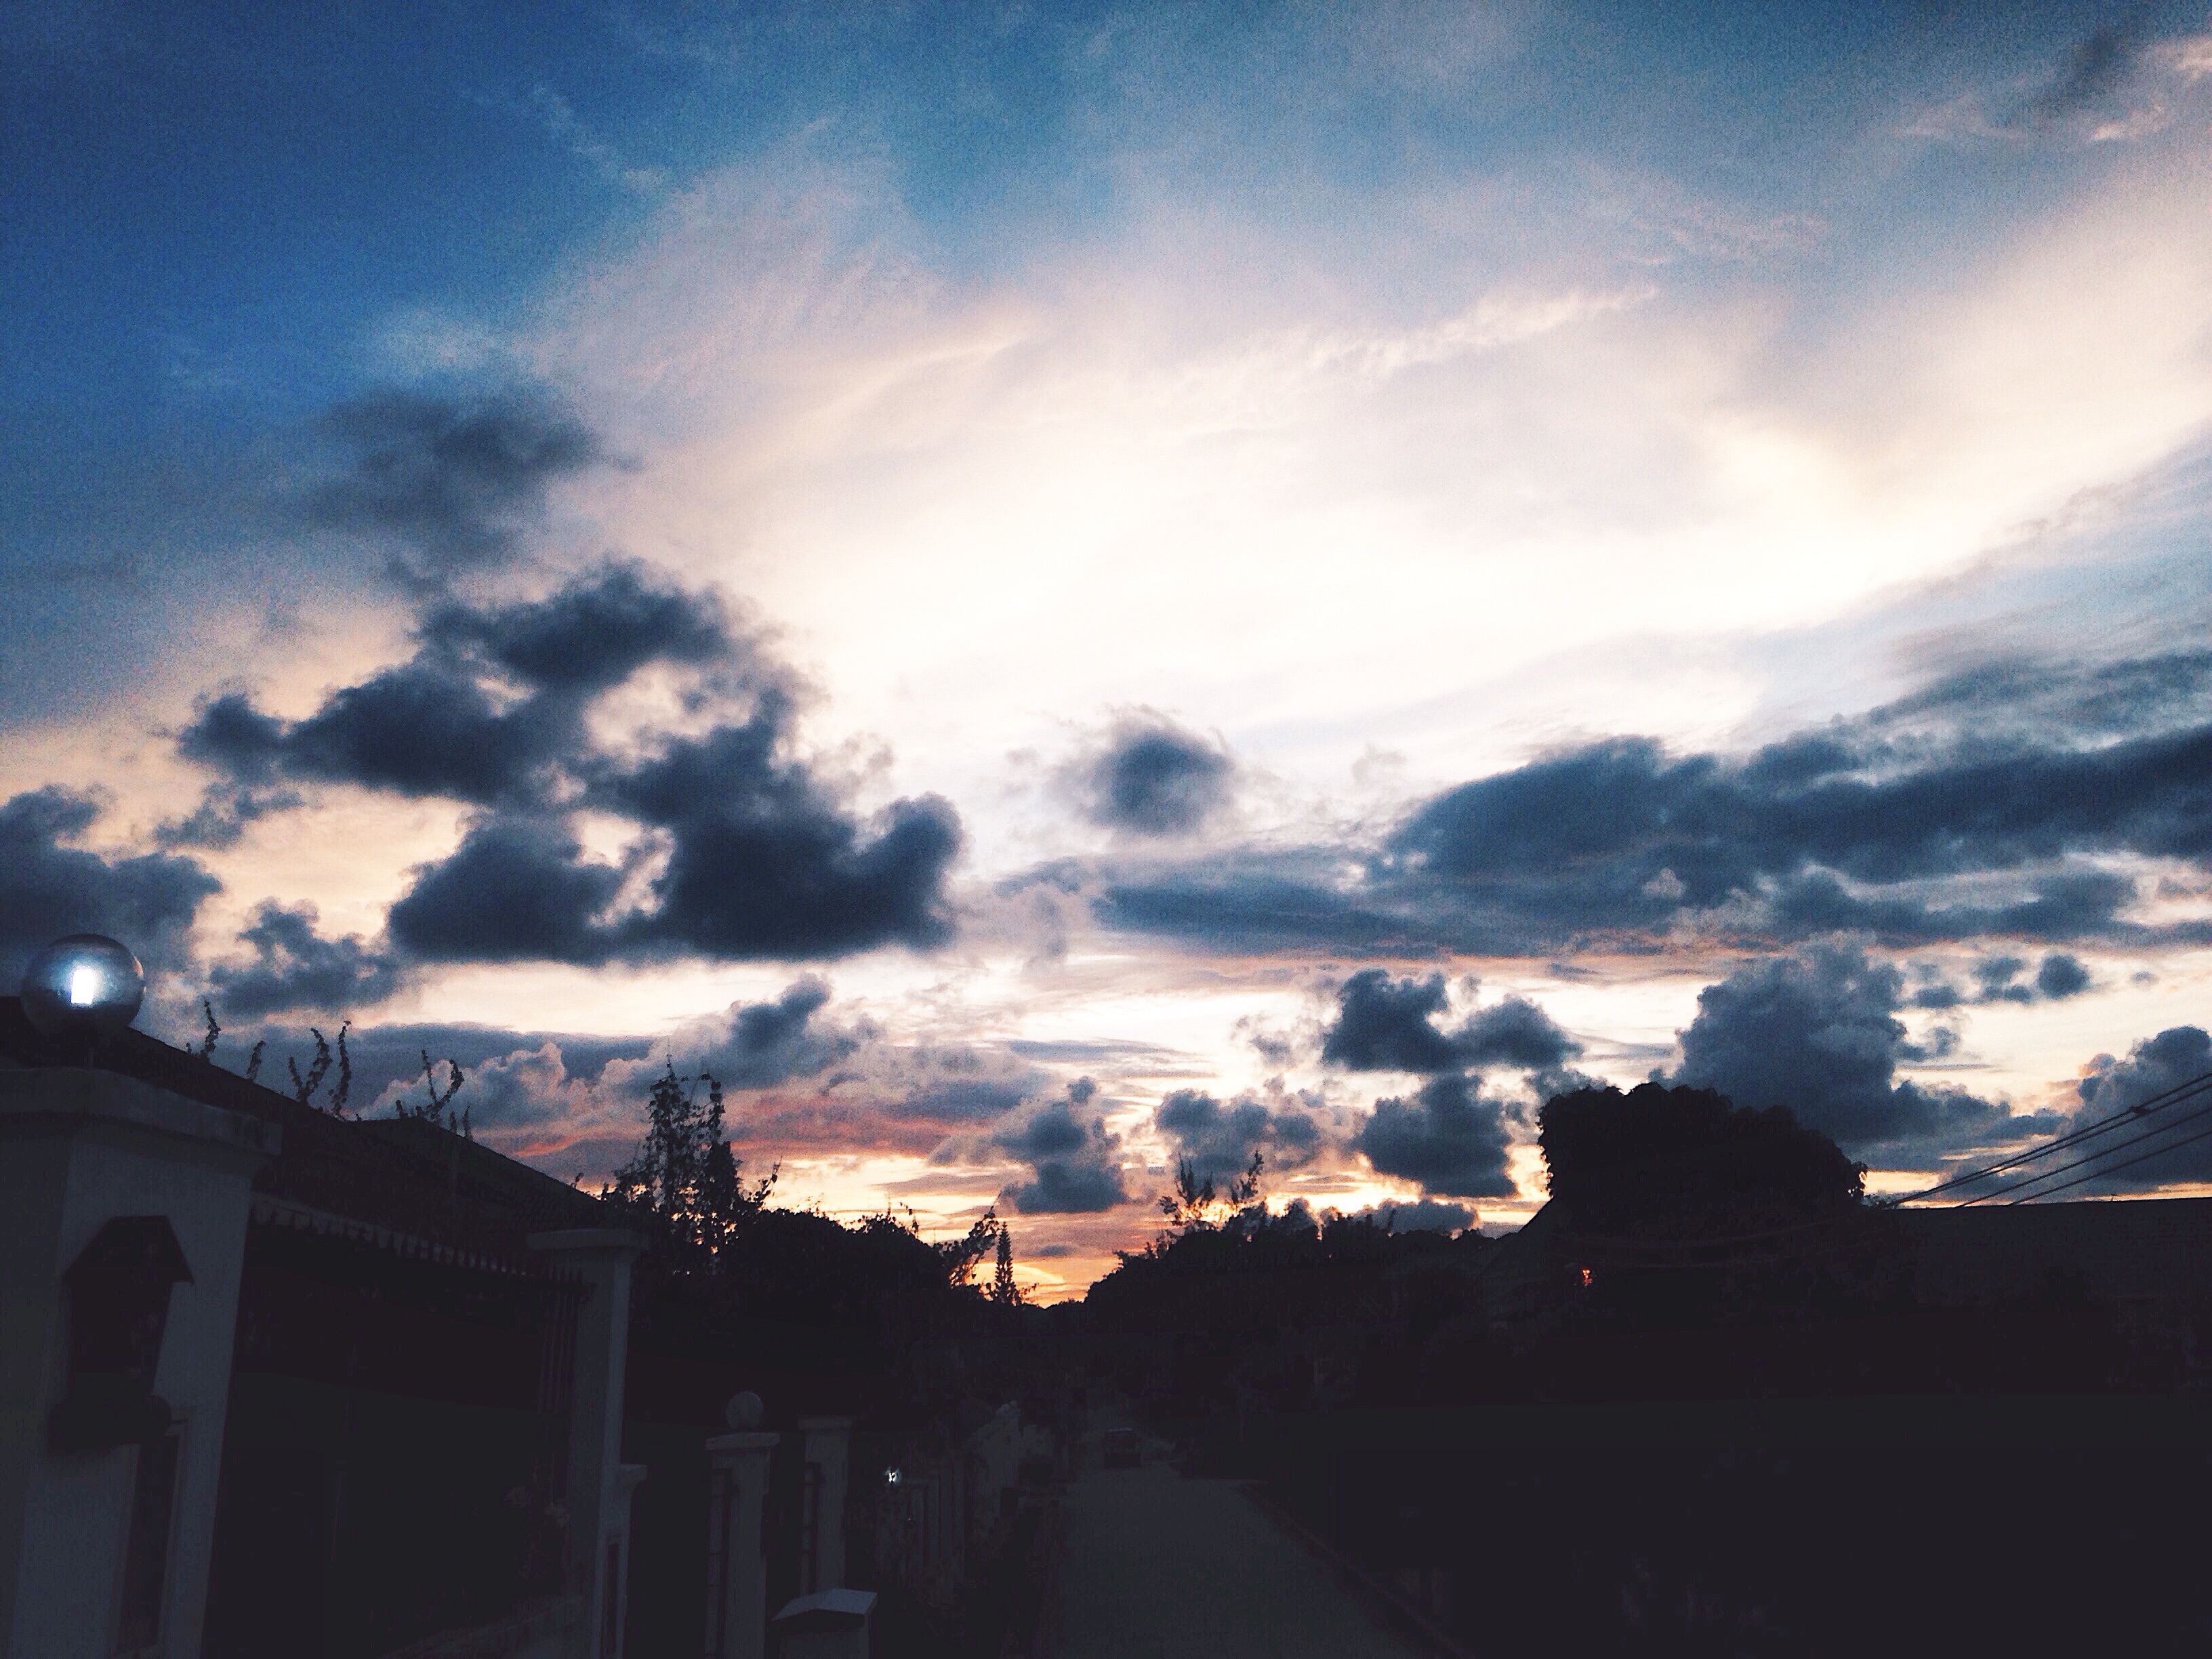
horizon, cloud, sky, sun, sunrise, sunset, sunlight, morning, dawn, atmosphere, dusk, evening, afterglow, meteorological phenomenon